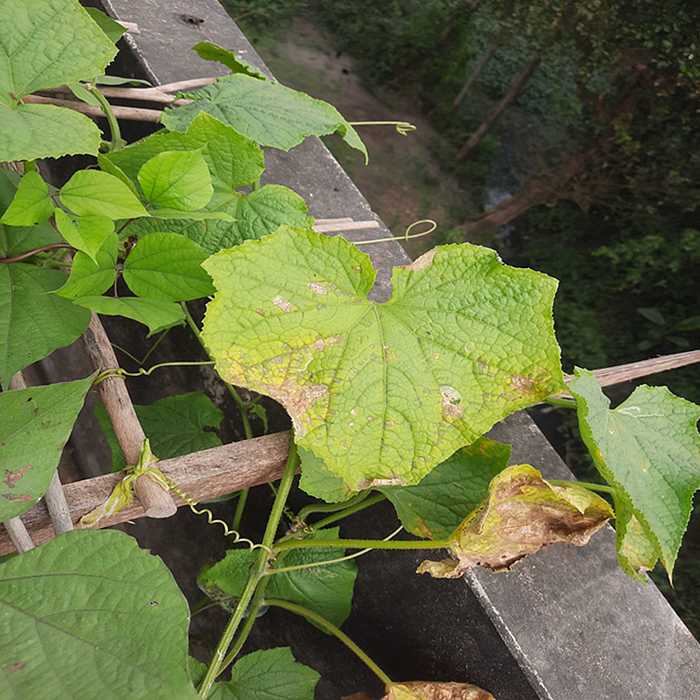
Plant: Cucumber
Label: Anthracnose lesions